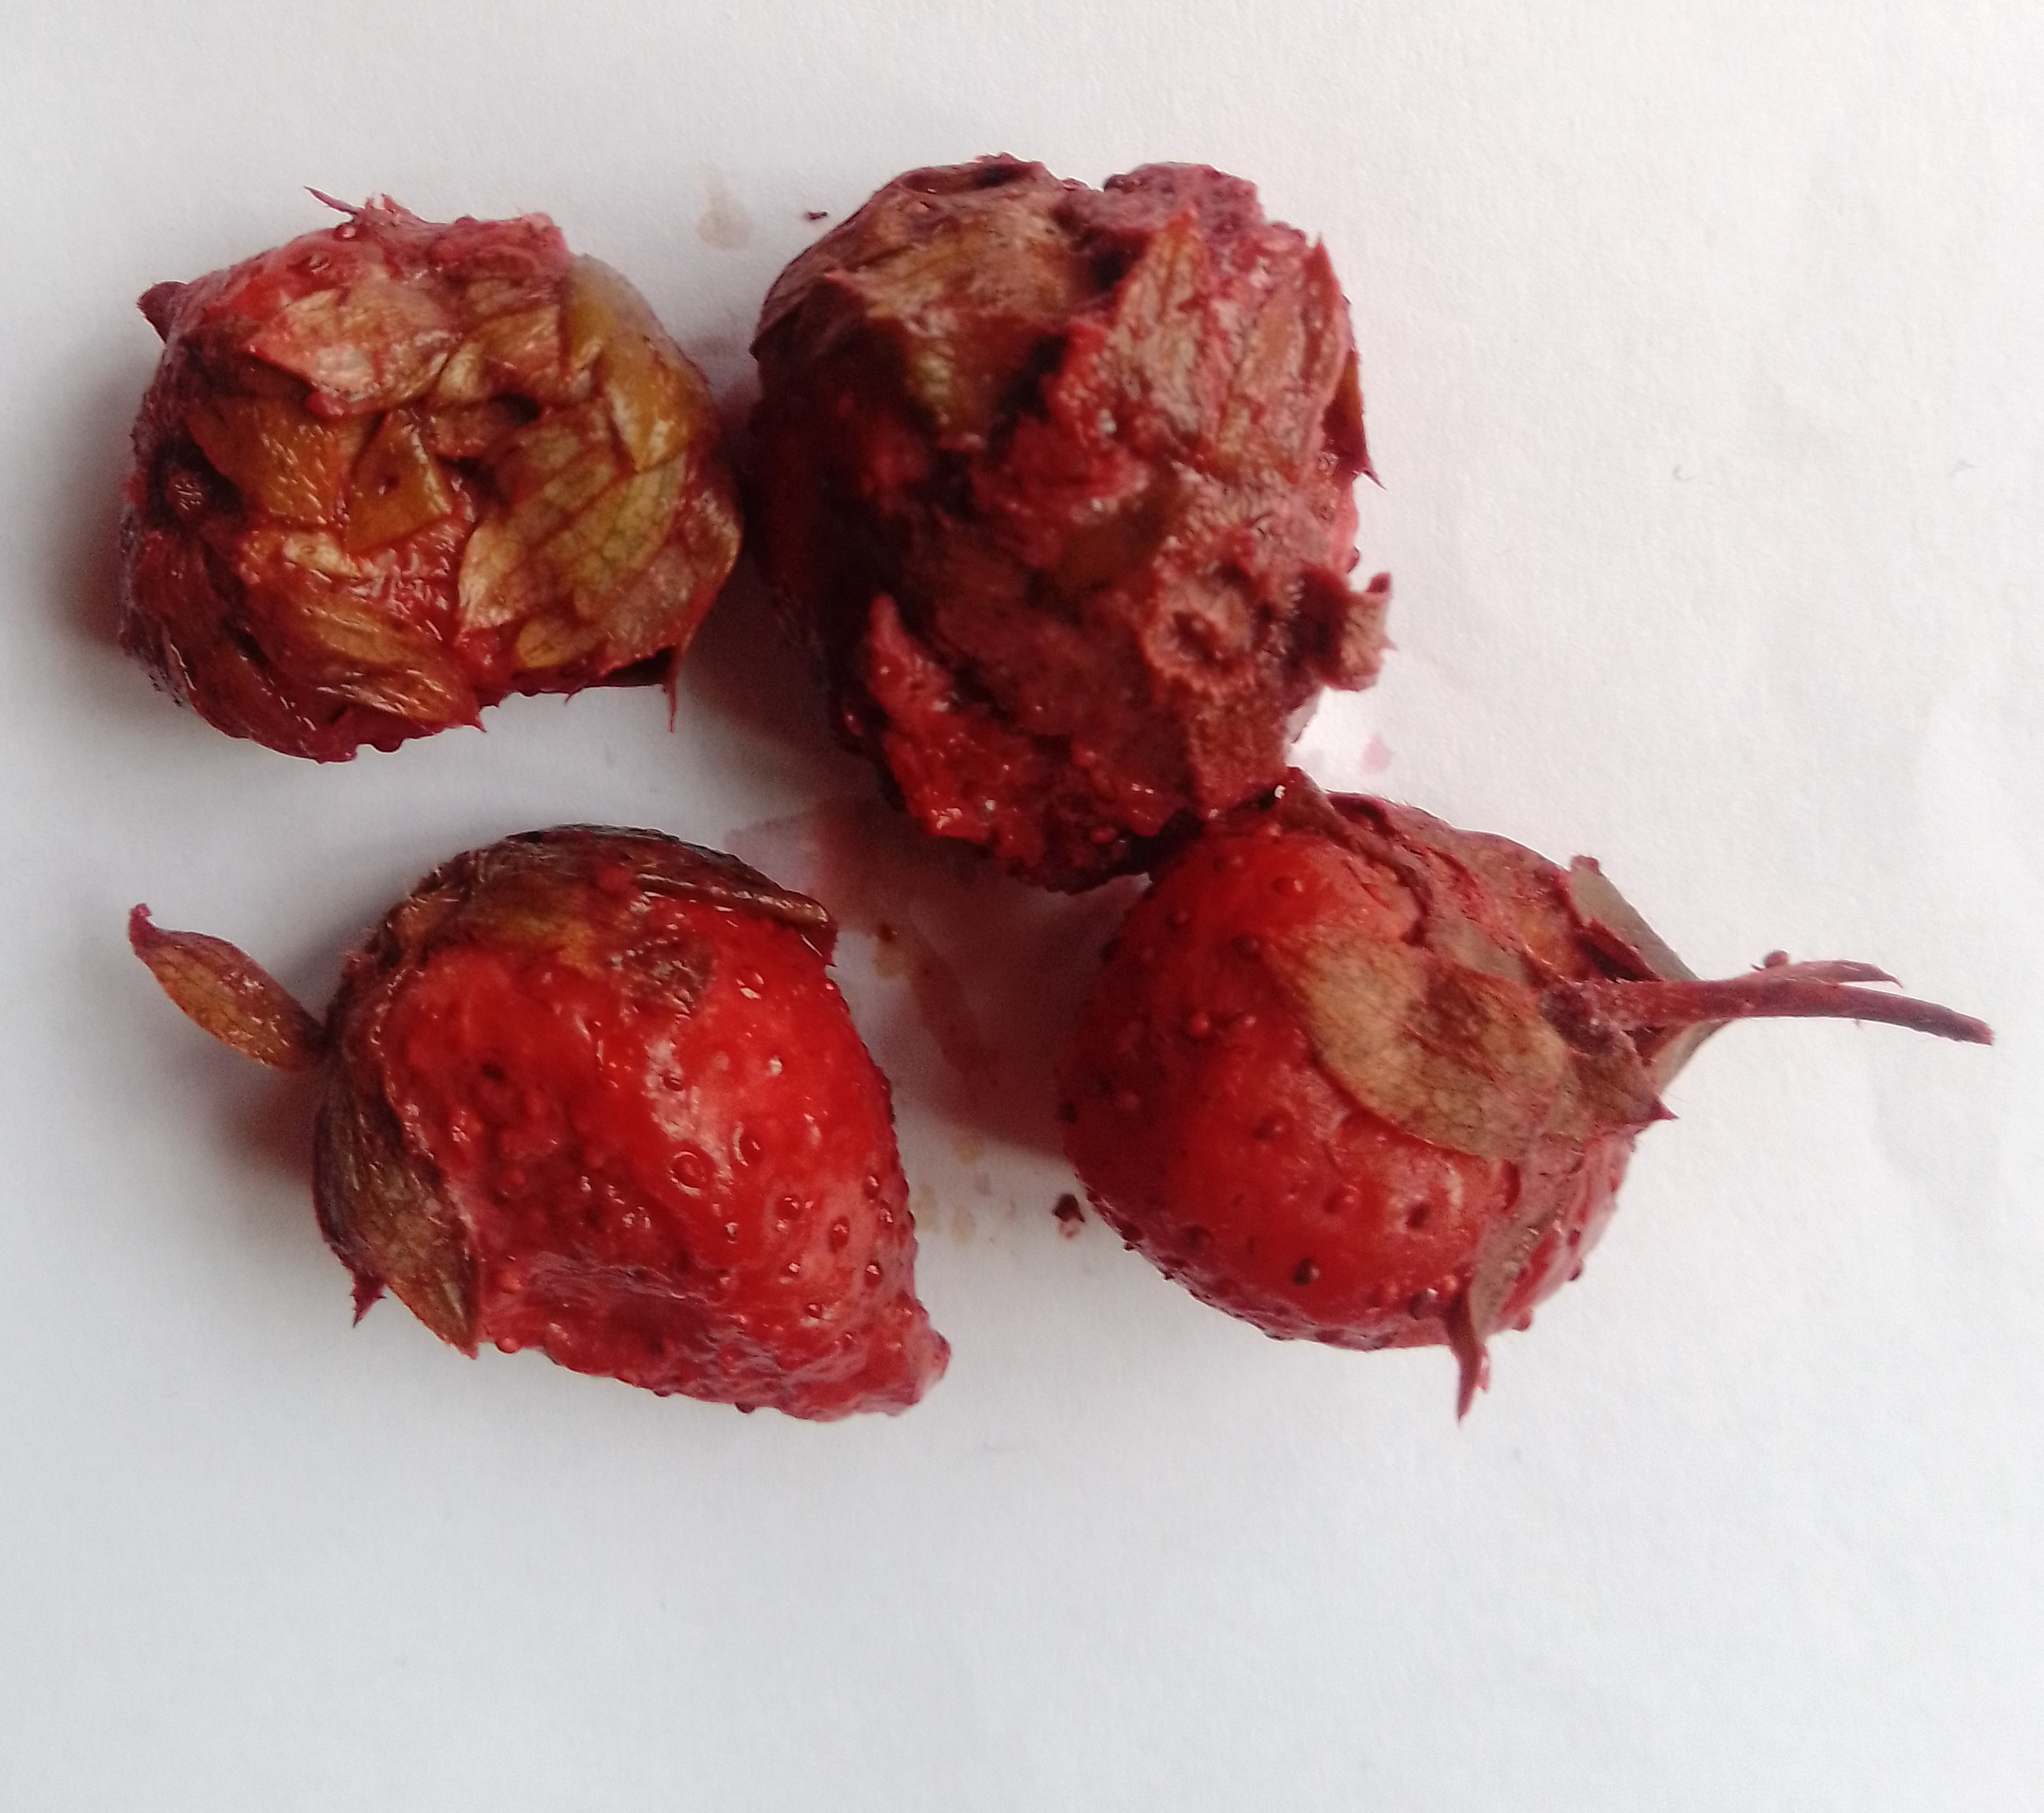
Fruit: strawberry
Condition: rotten